Strangeland (film)

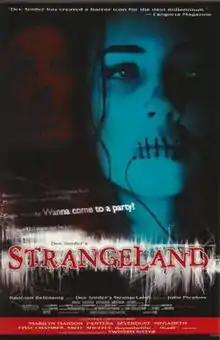
Theatrical release poster

Strangeland is a 1998 American horror film written by Dee Snider and directed by John Pieplow. The film centers around a police detective trying to save his city, as well as his daughter, from an online predator who enjoys bringing "enlightenment" through ritual pain.